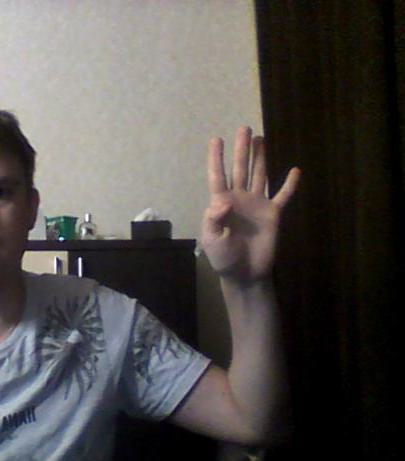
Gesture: four